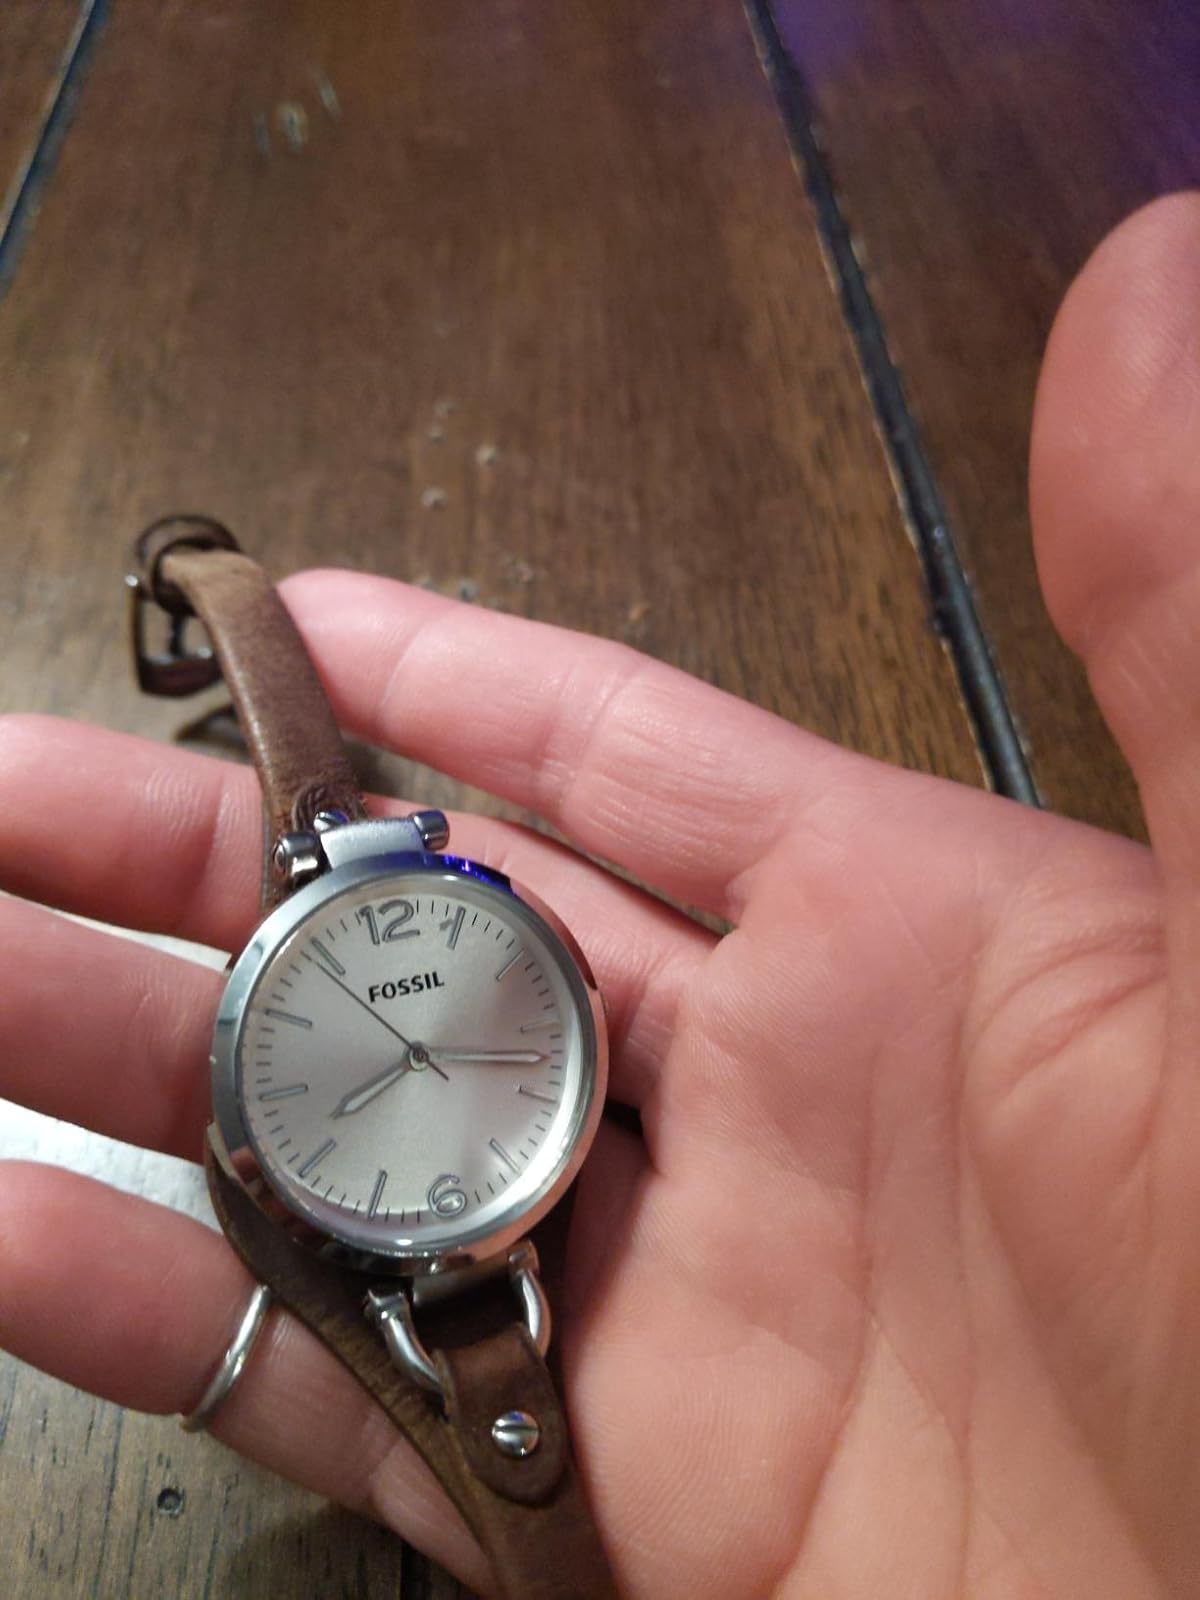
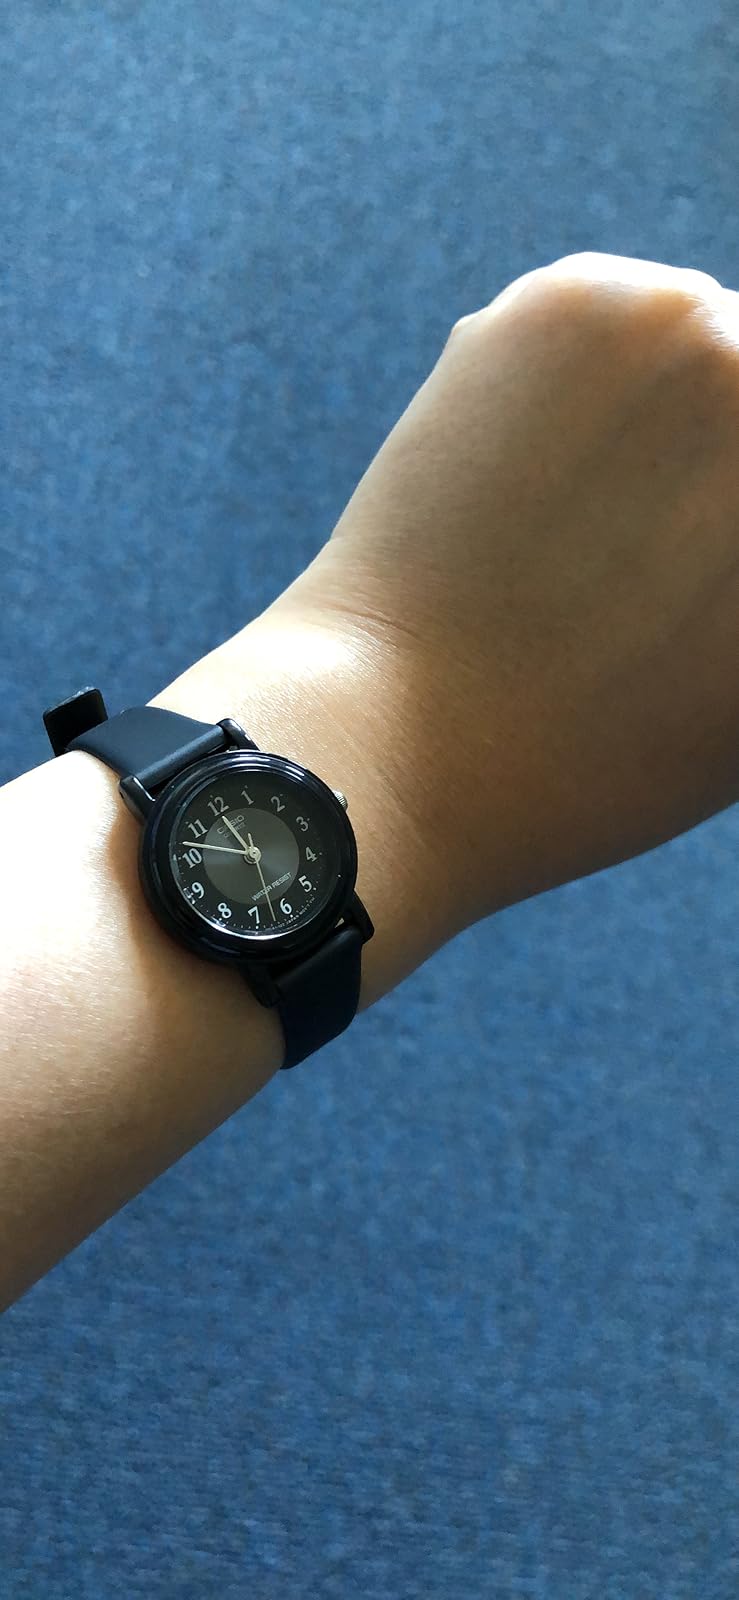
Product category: accessories_watch
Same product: no